Automatic block signaling

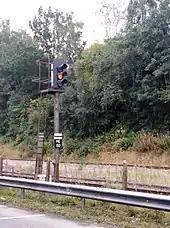
A caution signal at ME 130 at Beaconsfield station in England, where the horizontal black bar at the top of the ID plate indicates an automatic signal

In the UK, automatic signals are used where there are no ground frame, flat junctions, railroad switch facing and trailing, manually controlled level crossing, neutral sections, or other interlocking functions. It is standard practice to have an overlap after the signal. These overlaps can vary from , with the standard overlap being .